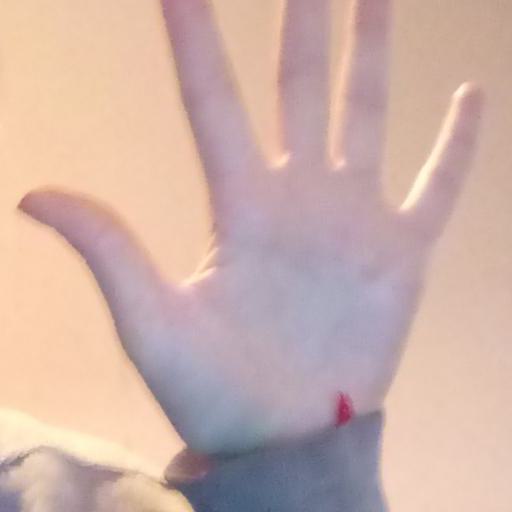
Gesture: palm